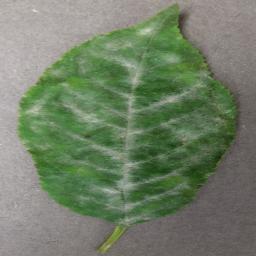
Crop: cherry
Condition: (including_sour)_powdery_mildew